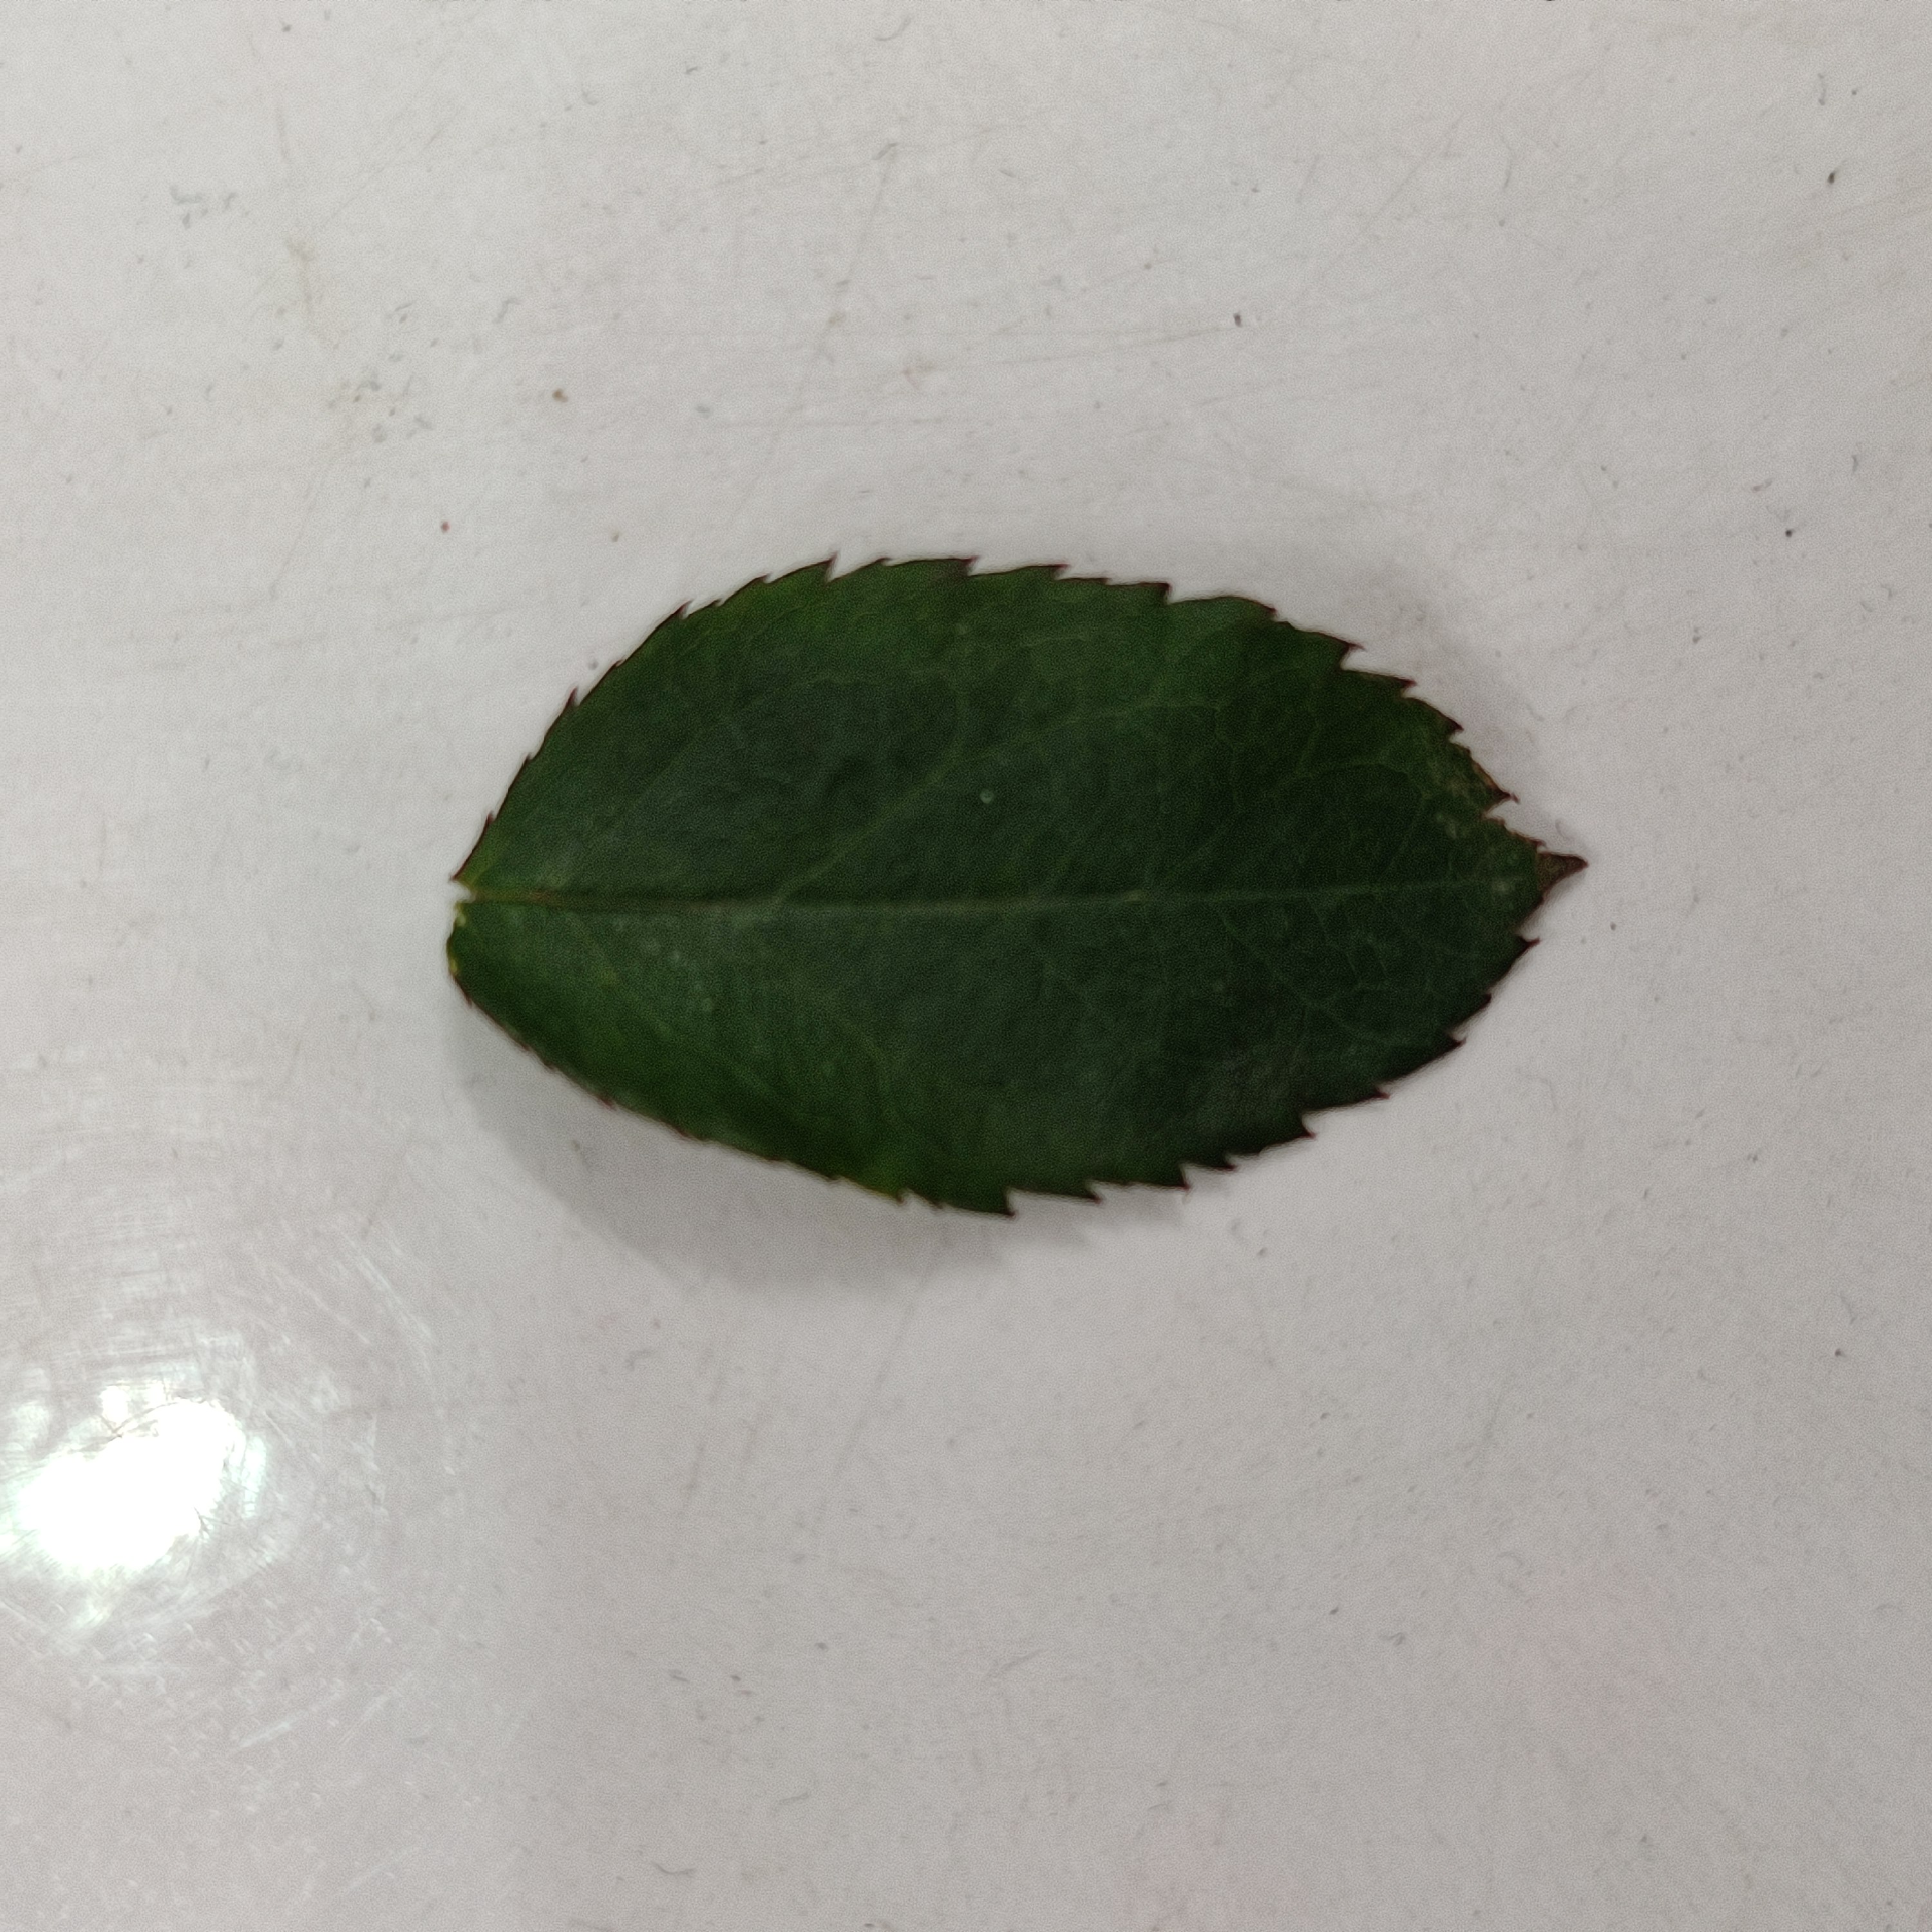
Label: Healthy Leaf